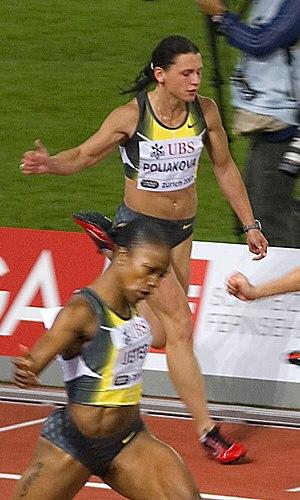
Ievguenia Andreïevna Poliakova, née le 29 mai 1983 à Moscou, est une athlète russe spécialiste des épreuves de sprint.